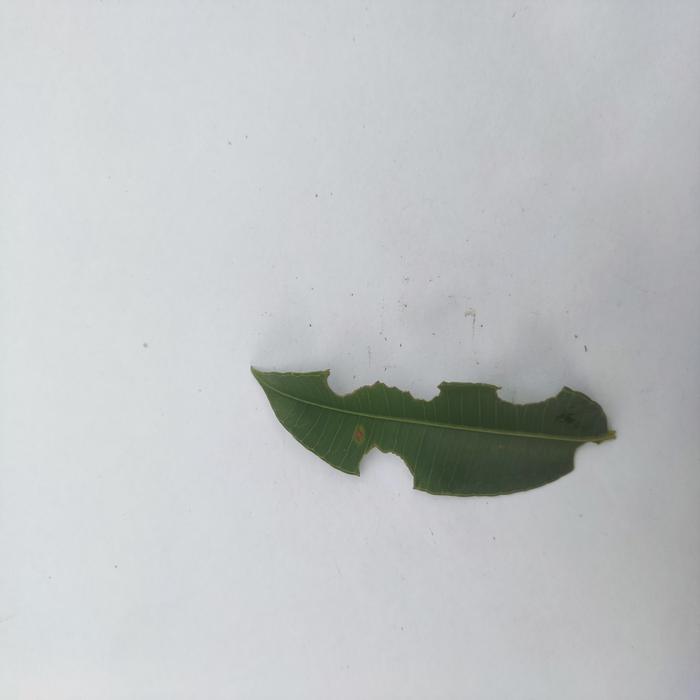
Crop: Hog Plum
Leaf condition: Caterpillars_Infestation